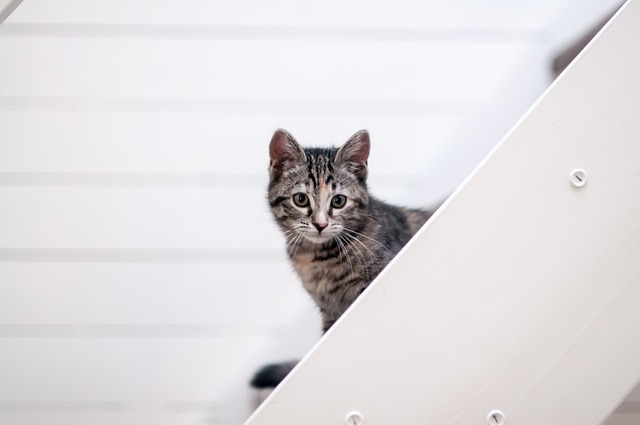
Label: gatto